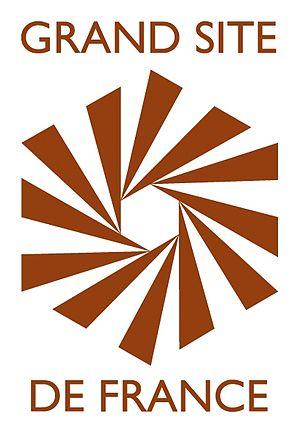
Logo - Grand Site de France
La baie de Somme est située sur le littoral de la Picardie en France. Elle s'étend sur 70 km². Elle est d'une grande richesse écologique notamment en tant que haut lieu ornithologique.
Le label Grand Site de France est un label décerné par le ministère de la Transition écologique et solidaire, qui vise à promouvoir la bonne conservation et la mise en valeur des sites naturels classés français de grande notoriété et de très forte fréquentation. Cette réglementation est intégrée dans le Code de l’environnement depuis la loi Grenelle 2 du 12 juillet 2010 portant engagement national pour l'environnement.
La Cité de la Préhistoire se trouve sur la commune d'Orgnac-l'Aven dans l'Ardèche, sur le site de l'aven d'Orgnac reconnu par le label Grand Site de France. Fondé en 1988, l'établissement est doté du label musée de France.
L'aven d'Orgnac est une grotte située au sud du plateau calcaire des gorges de l'Ardèche, sur les communes d'Orgnac-l'Aven dans le département de l'Ardèche en région Auvergne-Rhône-Alpes, et sur Issirac dans le département du Gard en Languedoc-Roussillon.